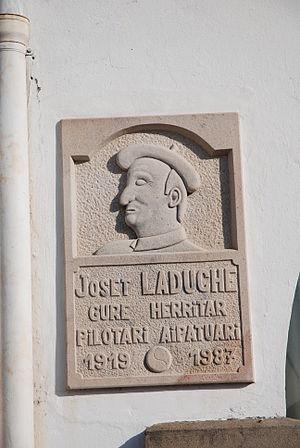
Ascain est une commune française située dans le département des Pyrénées-Atlantiques en région Nouvelle-Aquitaine et frontalière avec l’Espagne au sommet de la Rhune, ultime sommet pyrénéen occidental situé à six kilomètres de la côte atlantique. Elle s’est développée sur la Nivelle, court fleuve qui naît en Espagne et qui draine une partie du Pays basque intérieur.